Mandi State

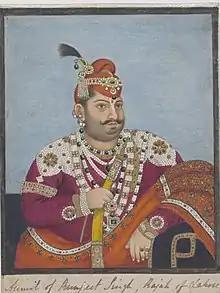
Portrait of Ishwari Sen of Mandi

Mandi State was a princely state within (British India), with the town of Mandi as its capital. The state of Mandi (the name means "market" in Hindi), which included two towns and 3,625 villages, was part of the States of the Punjab Hills. It was located in the Himalayan range, bordering to the west, north, and east on the British Punjabi district of Kangra; to the south, on Suket; and to the southwest, on Bilaspur. As of 1941, population of Mandi State was 232,598 and area of the state was .